Platecarpus

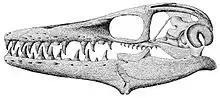
Restoration of the skull, showing dentition

Compared to the tylosaurs, plioplatecarpine mosasaurs had much less robust teeth, suggesting that they fed on smaller (or softer) prey such as small fish and squid.